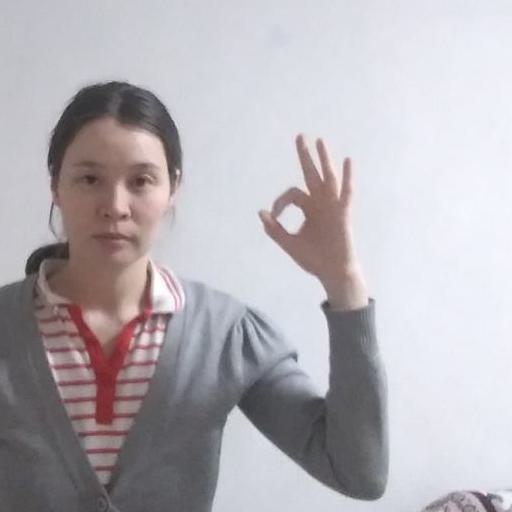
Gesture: ok